Ra's al Ghul

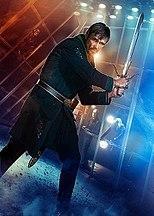
Matt Nable as Ra's al Ghul in "Arrow".

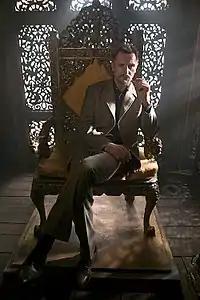
Liam Neeson as Ra's al Ghul / Henri Ducard in "Batman Begins" (2005)

Ra's al Ghul appears in the "" franchise, voiced again by Dee Bradley Baker. After being alluded to in "", he appears as a boss in "" and makes a minor appearance in "" via the "Season of Infamy" DLC.